Human-powered watercraft

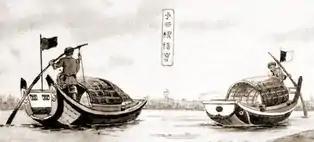
Sculling sampans

Using oars individually, with both hands on a single oar, is sweep or sweep-oar rowing. In this case the rowers are usually paired so that there is an oar on each side of the boat.